Her Big Story

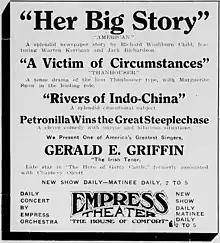
An advertisement for several films, including Her Big Story

Her Big Story is a 1913 American silent short drama film directed by Allan Dwan starring J. Warren Kerrigan, Charlotte Burton, George Periolat, and Jack Richardson.